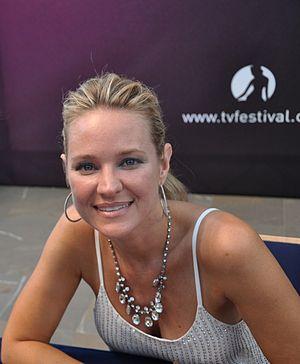
Sharon Case au Festival de télévision de Monte-Carlo 2013.
Sharon Newman est un personnage de fiction du feuilleton télévisé Les Feux de l'amour. Elle est interprétée par Heidi Mark à partir du 27 juin 1994, puis Monica Potter, avant d'être jouée par Sharon Case depuis le 7 septembre 1994.
Sharon Case est une actrice américaine.